Zhengzhou University Sci-Tech Park station

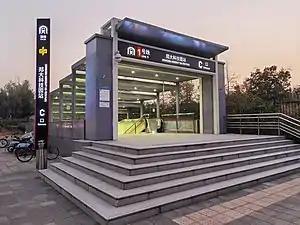

Zhengzhou University Sci-Tech Park is a station of Phase II of Line 1, Zhengzhou Metro. The station started construction in February 2014 and was put into service at January 2017 with the beginning of trial operation of Phase II. This station lies beneath the crossing of Changchun Road (长椿路) and Cuizhu Street (翠竹街), outside the east gate of Zhengzhou University (new campus).